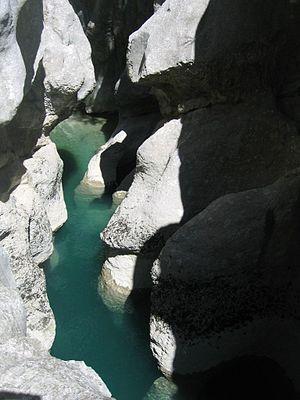
Le Styx du Verdon est un embranchement escarpé et étroit des Gorges du Verdon.
Les gorges du Verdon sont un ensemble de gorges creusé par la rivière Verdon séparant les Préalpes de Castellane et les Préalpes de Digne, en France.